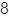
Number: 8